Memphis, Egypt

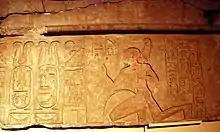
Ankhefenmut kneels before the royal cartouche of Siamun, on a lintel from the Temple of Amun in Memphis

The Temple of Apis in Memphis was the main temple dedicated to the worship of the bull Apis, considered to be a living manifestation of Ptah. It is detailed in the works of classical historians such as Herodotus, Diodorus, and Strabo, but its location has yet to be discovered amidst the ruins of the ancient capital. According to Herodotus, who described the temple's courtyard as a peristyle of columns with giant statues, it was built during the reign of Psamtik I. The Greek historian Strabo visited the site with the conquering Roman troops, following the victory against Cleopatra in the Battle of Actium. He details that the temple consisted of two chambers, one for the bull and the other for his mother, and all was built near the temple of Ptah. At the temple, Apis was used as an oracle, his movements being interpreted as prophecies. His breath was believed to cure disease, and his presence to bless those around with virility. He was given a window in the temple through which he could be seen, and on certain holidays was led through the streets of the city, bedecked with jewellery and flowers.